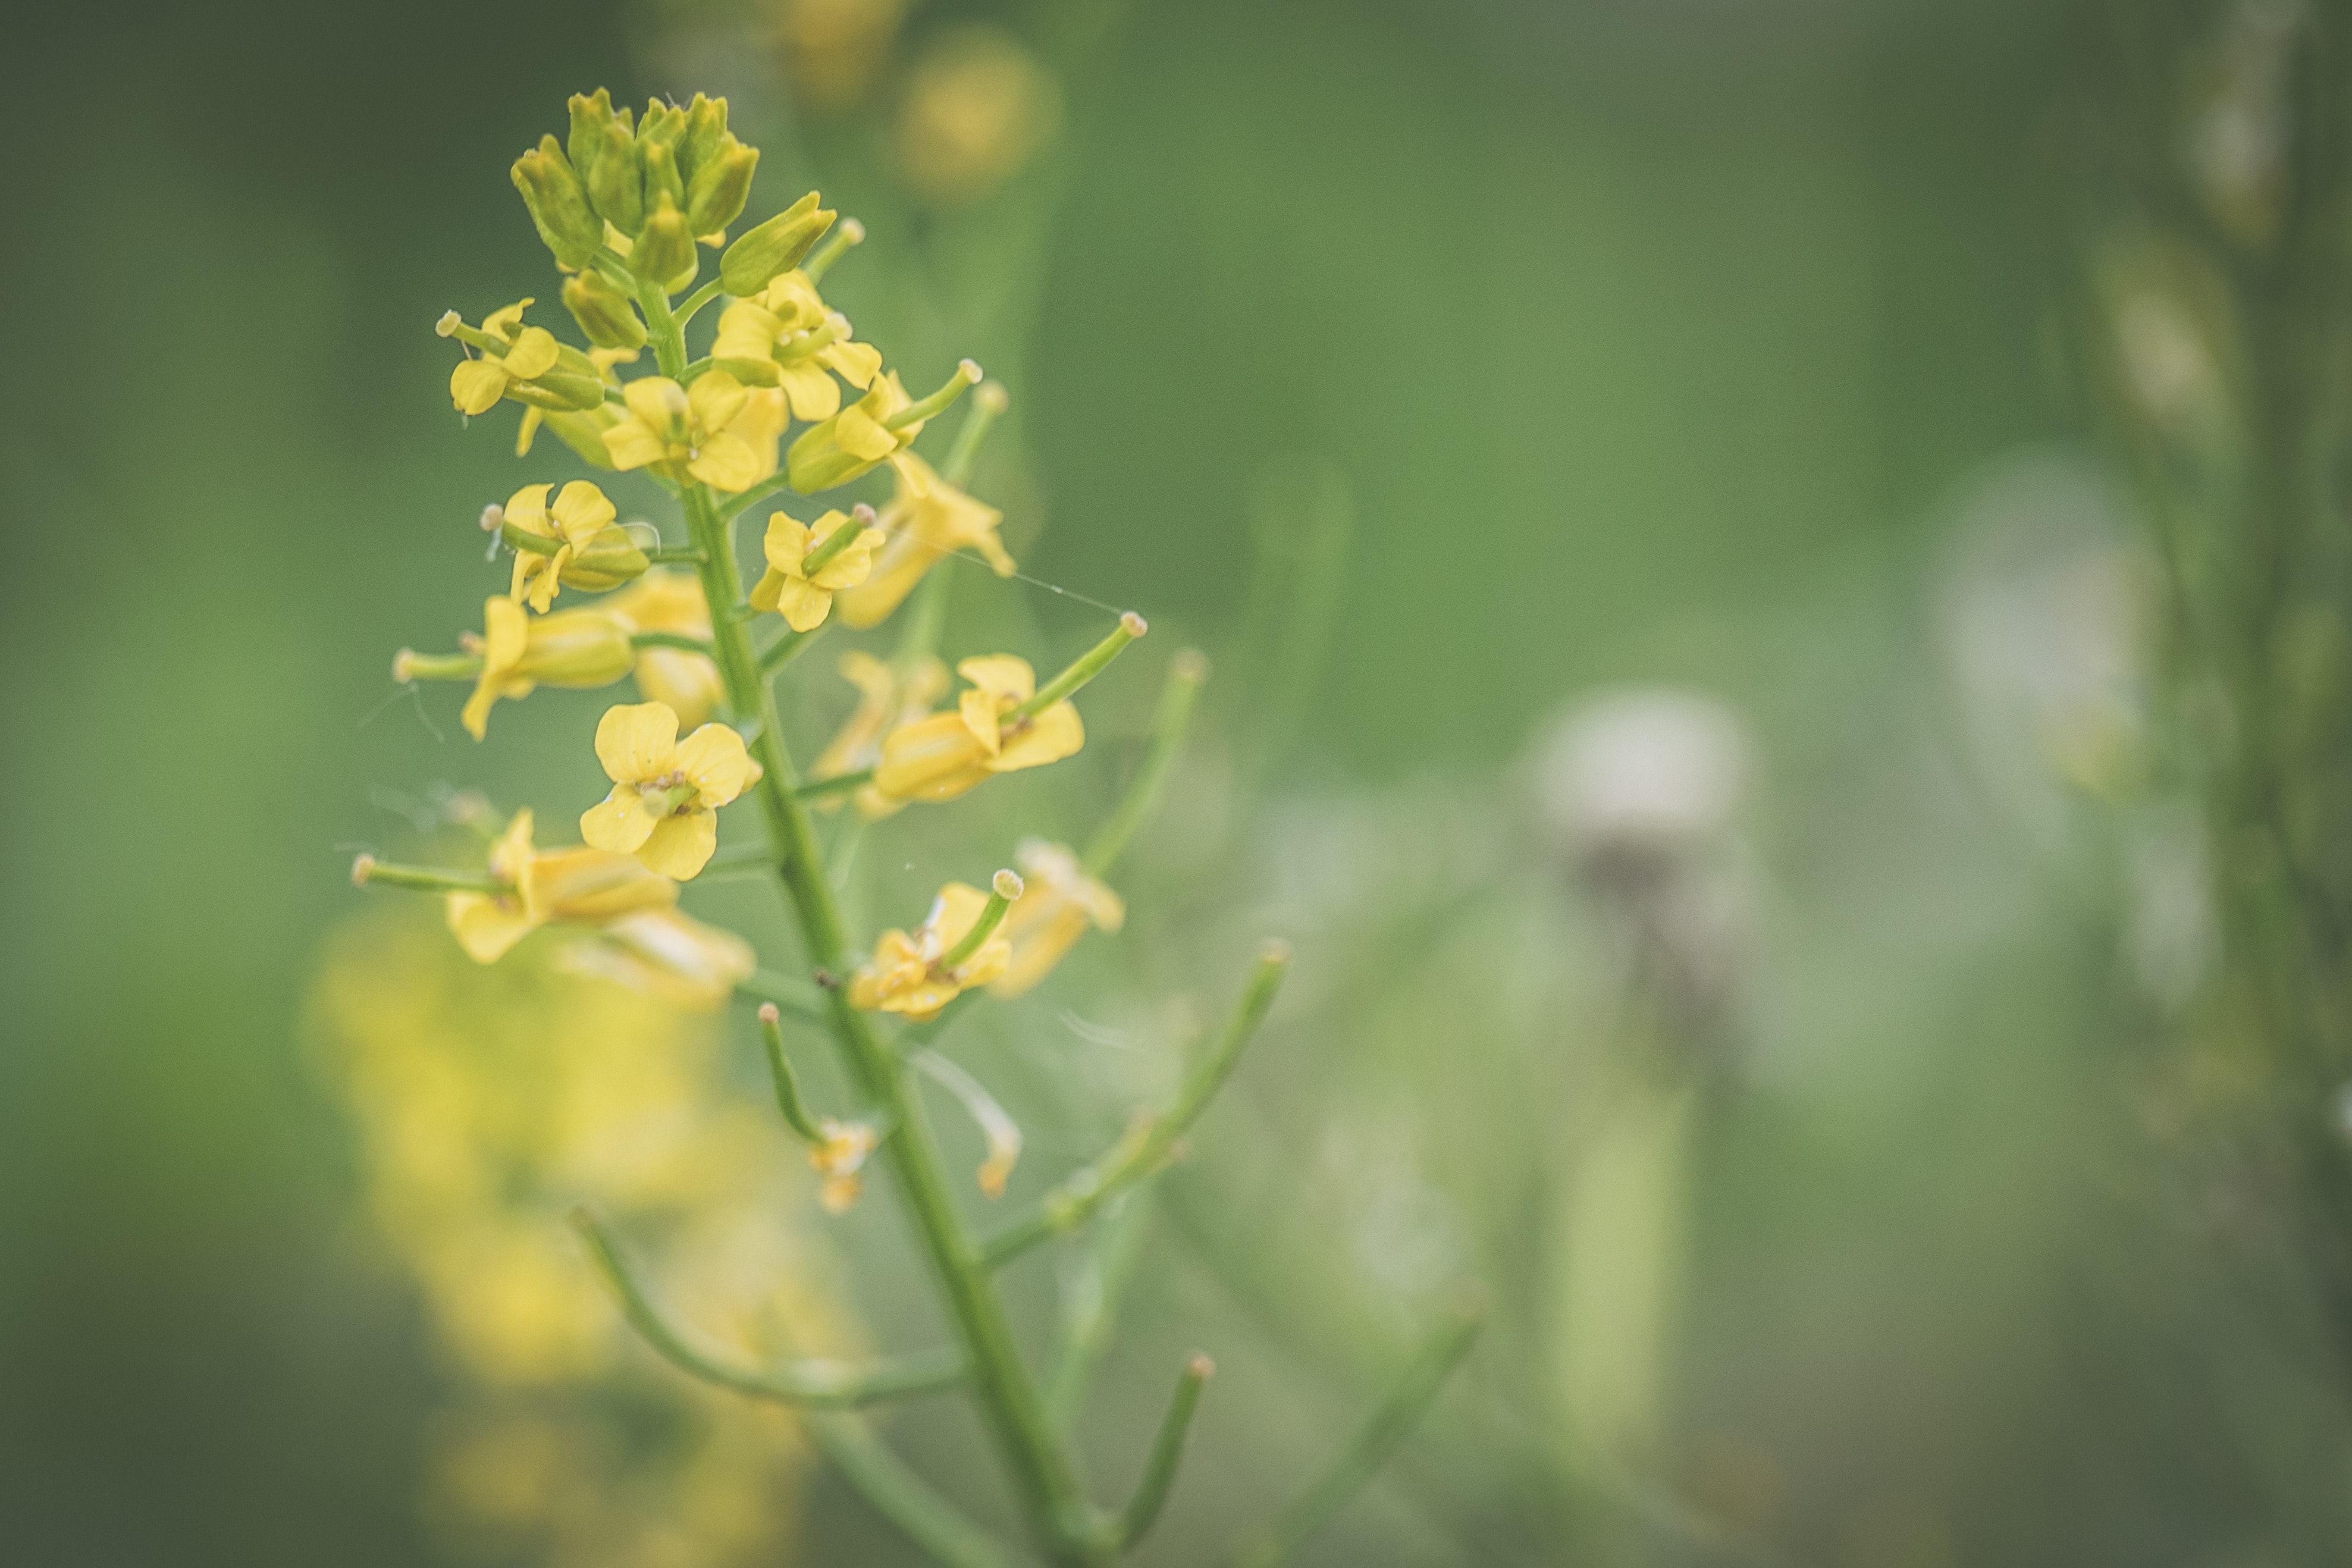
flowering plant, flower, plant, yellow, common shepherd's purse, grass, organism, subshrub, wildflower, macro photography, plant stem, goldenrod